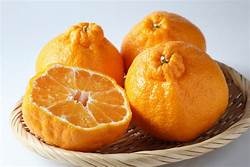
Label: mandarine